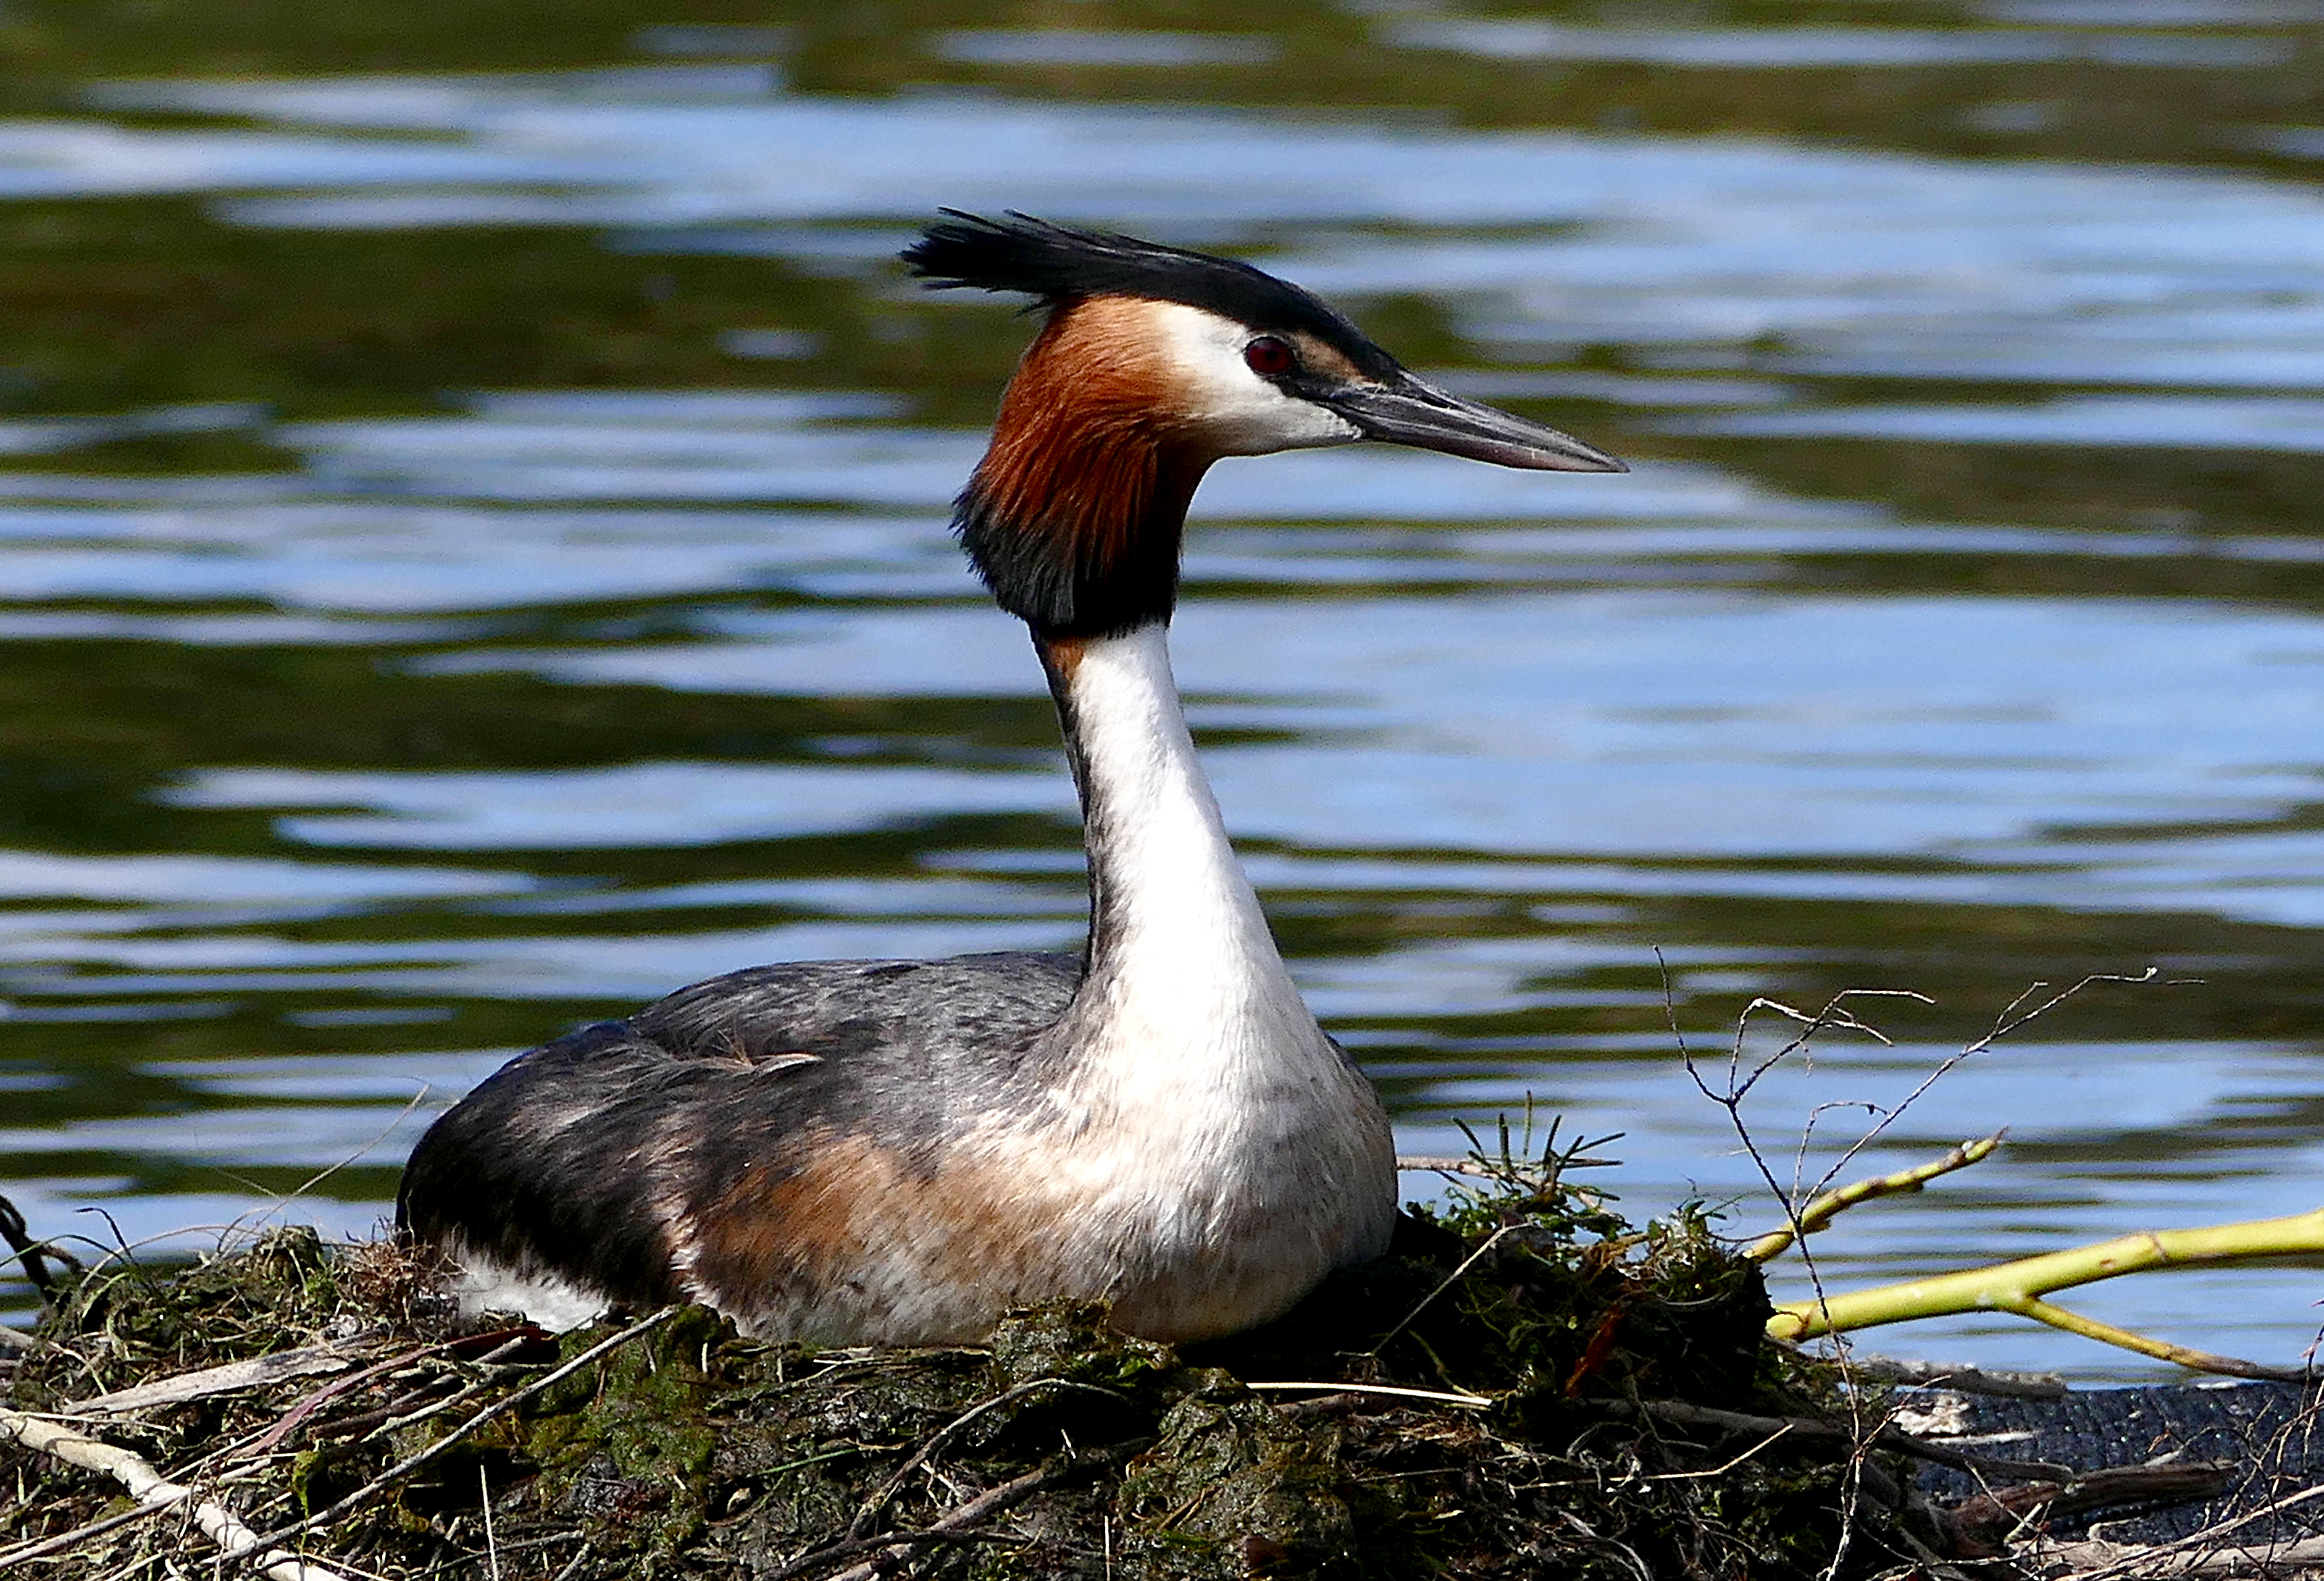
water, nature, bird, wildlife, beak, fauna, birds, wetland, vertebrate, lumixfz1000, waterfowl, water bird, ducks geese and swans, seaduck